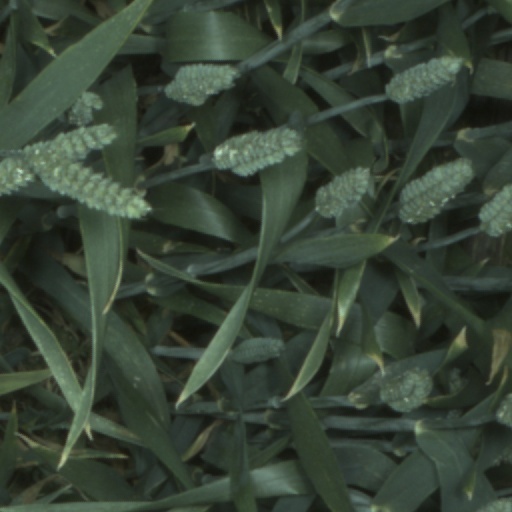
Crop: wheat